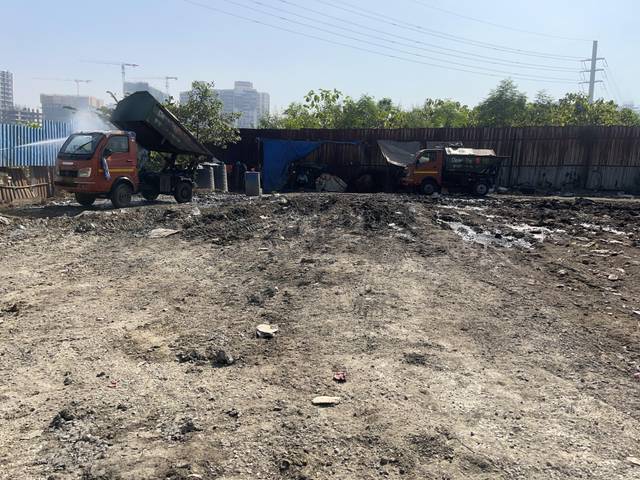
Region: India
Coordinates: 19.198, 72.83